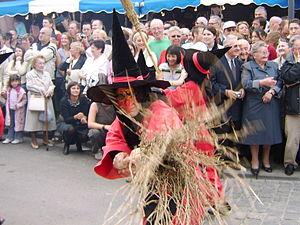
La macrale est un mot venant du wallon liégeois qui désigne une sorcière.